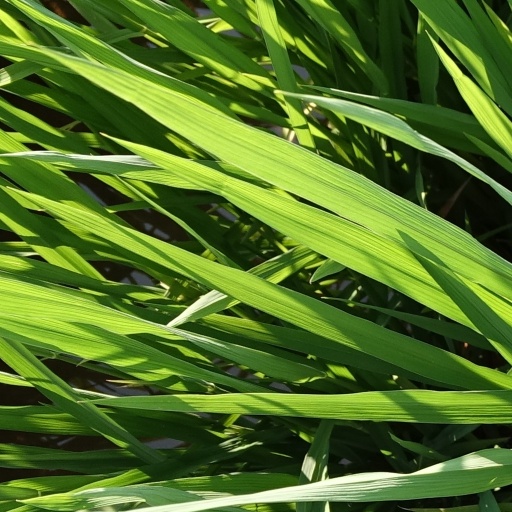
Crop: rice